UltraSPARC T1

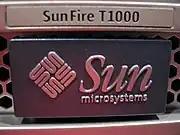
Sun Fire T1000 server

The T1 processor can be found in the following products from Sun and Fujitsu Computer Systems: